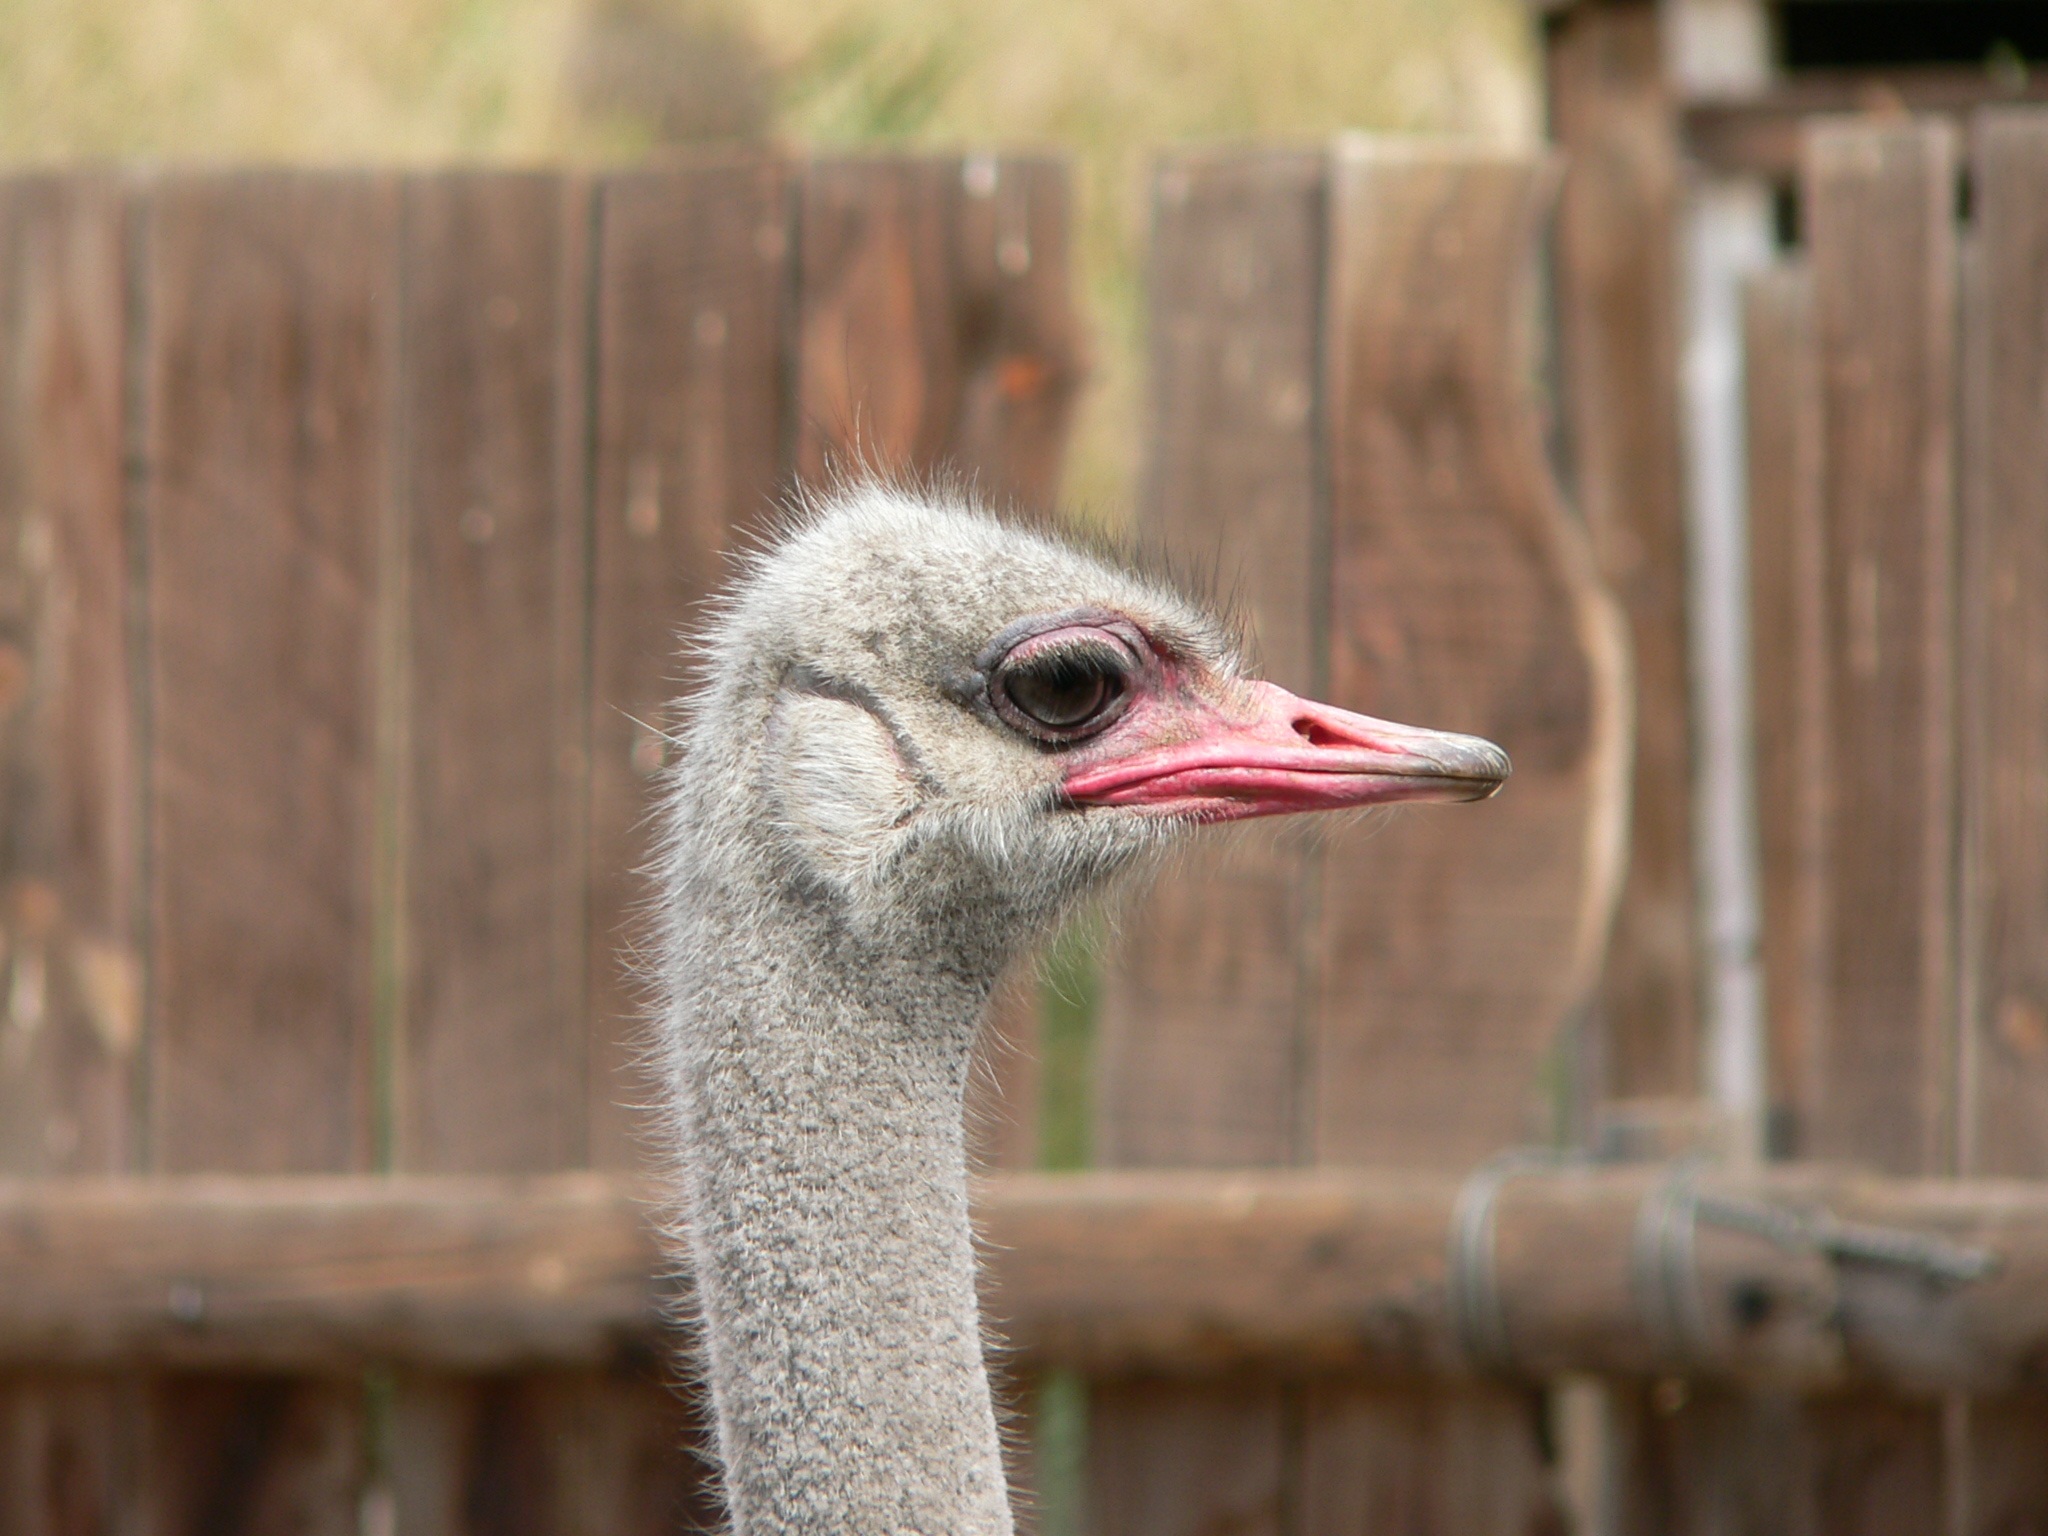
bird, wildlife, zoo, beak, ostrich, close, fauna, close up, eyes, emu, head, vertebrate, ratite, strauss, flightless bird